Moulicent

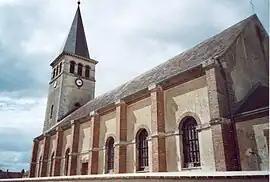
Church of St. Denis, Moulicent

Moulicent is a former commune in the Orne department in north-western France. On 1 January 2016, it was merged into the new commune of Longny les Villages.